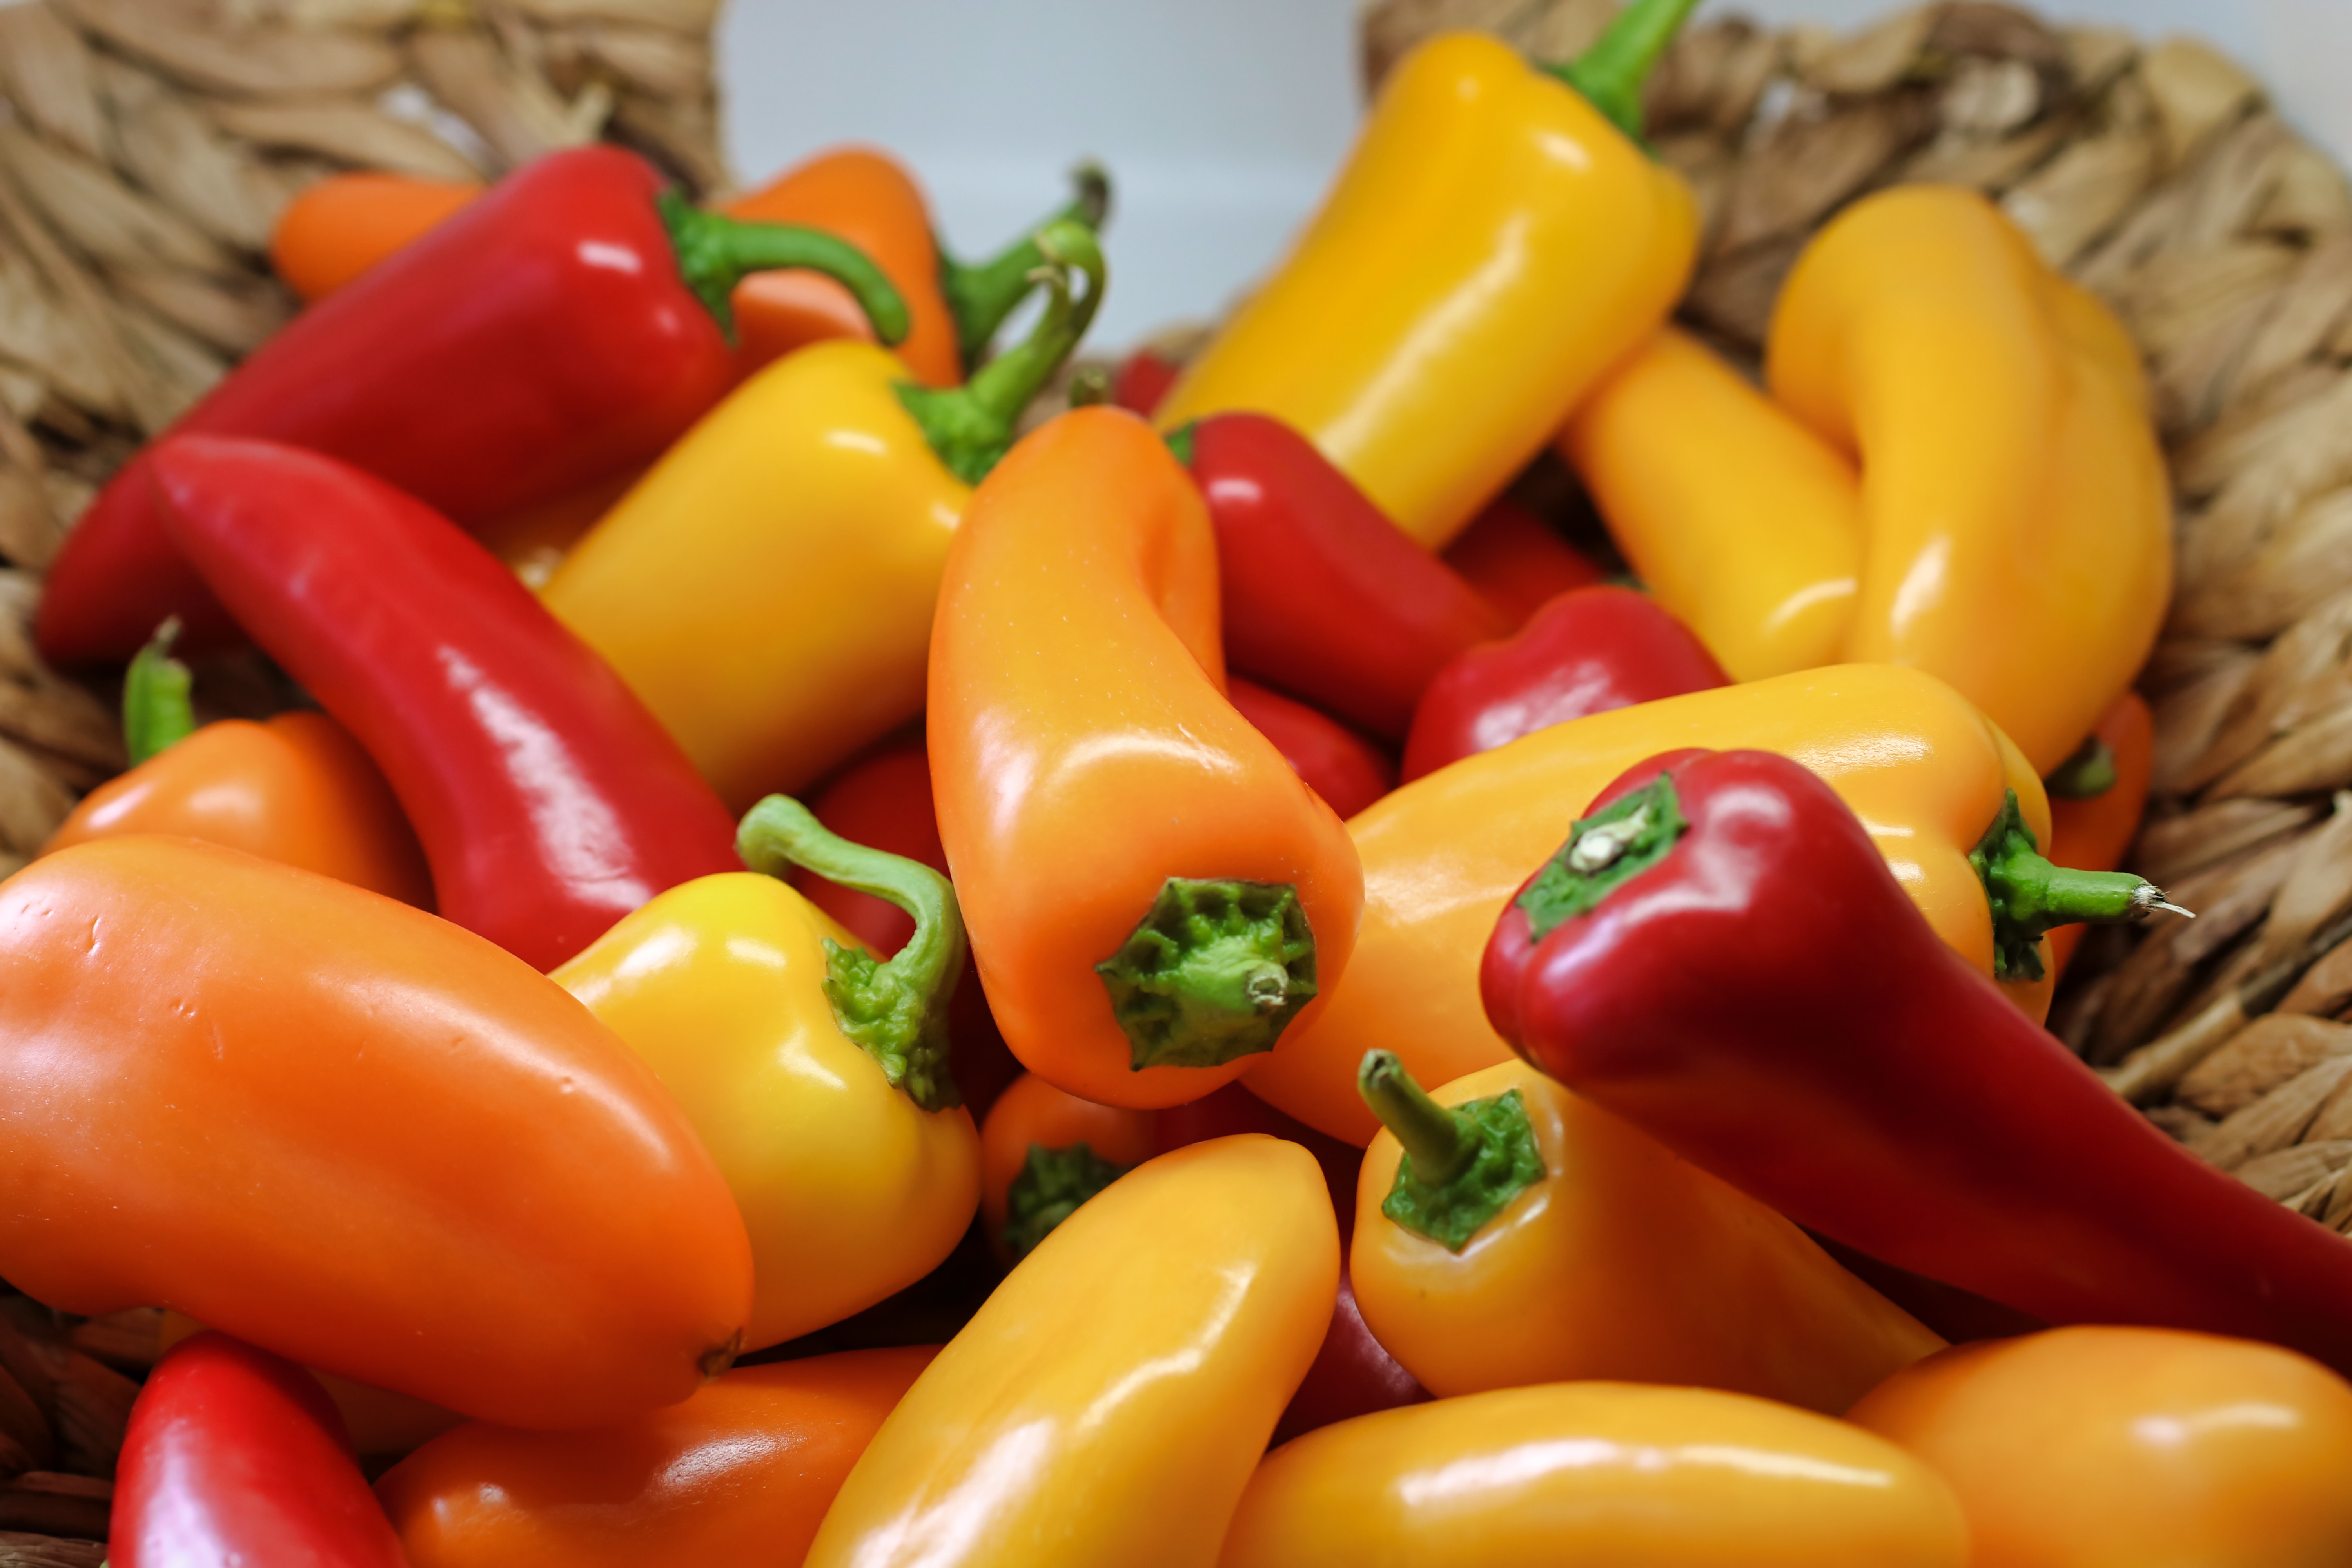
natural foods, food, local food, vegetable, yellow pepper, bell pepper, whole food, bell peppers and chili peppers, peperoncini, serrano pepper, pimiento, vegan nutrition, tabasco pepper, yellow, capsicum, chili pepper, plant, ingredient, produce, vegetarian food, habanero chili, jalapeno, red bell pepper, nightshade family, legume, italian sweet pepper, malagueta pepper, cuisine, paprika, cayenne pepper, fruit, piquillo pepper